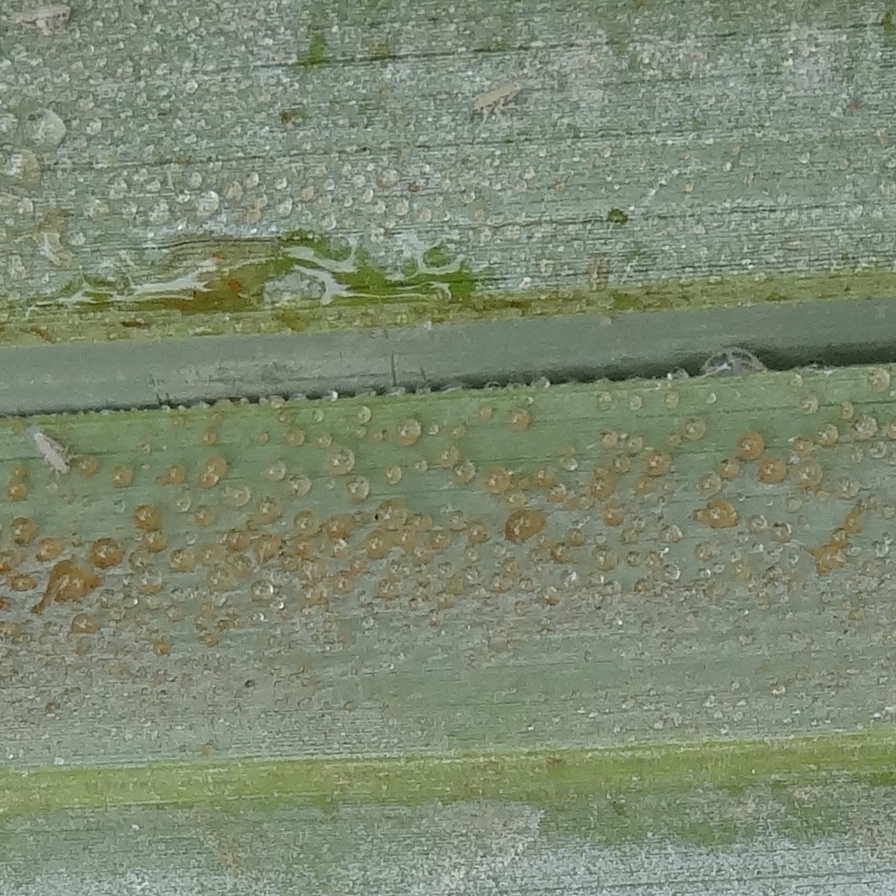
Label: Dubas